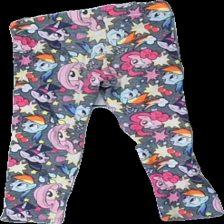
View: back
Type: Tights
Category: Children
Brand: H&M
Colors: Multicolor, Pink, Grey, Turquoise
Material: 100% cott
Pattern: Other
Cut: Regular
Size: 104
Season: All
Stains: Minor
Price range: <50
Recommended usage: Reuse